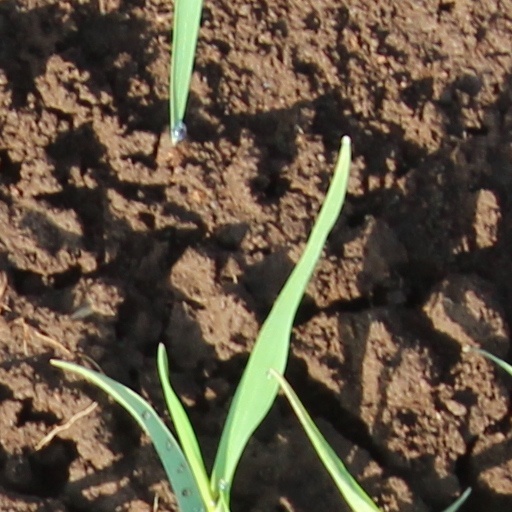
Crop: wheat